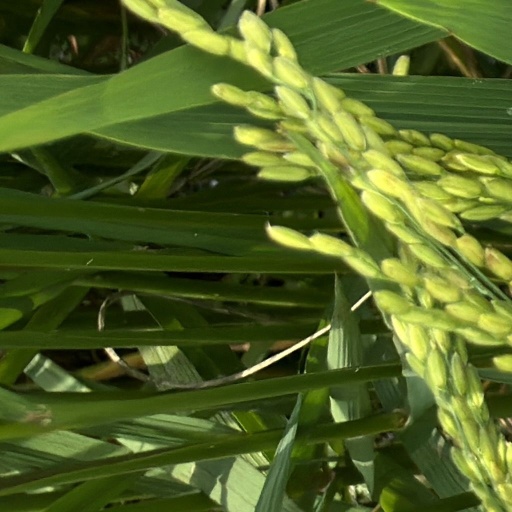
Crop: rice